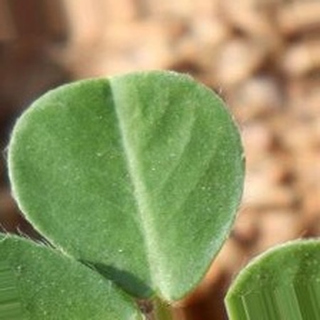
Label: healthy_groundnut